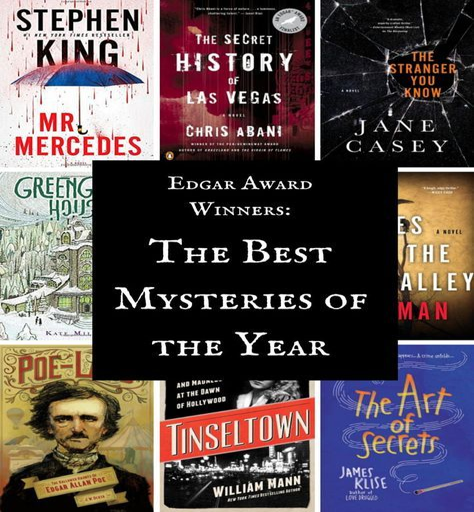
have you read any of these books ?